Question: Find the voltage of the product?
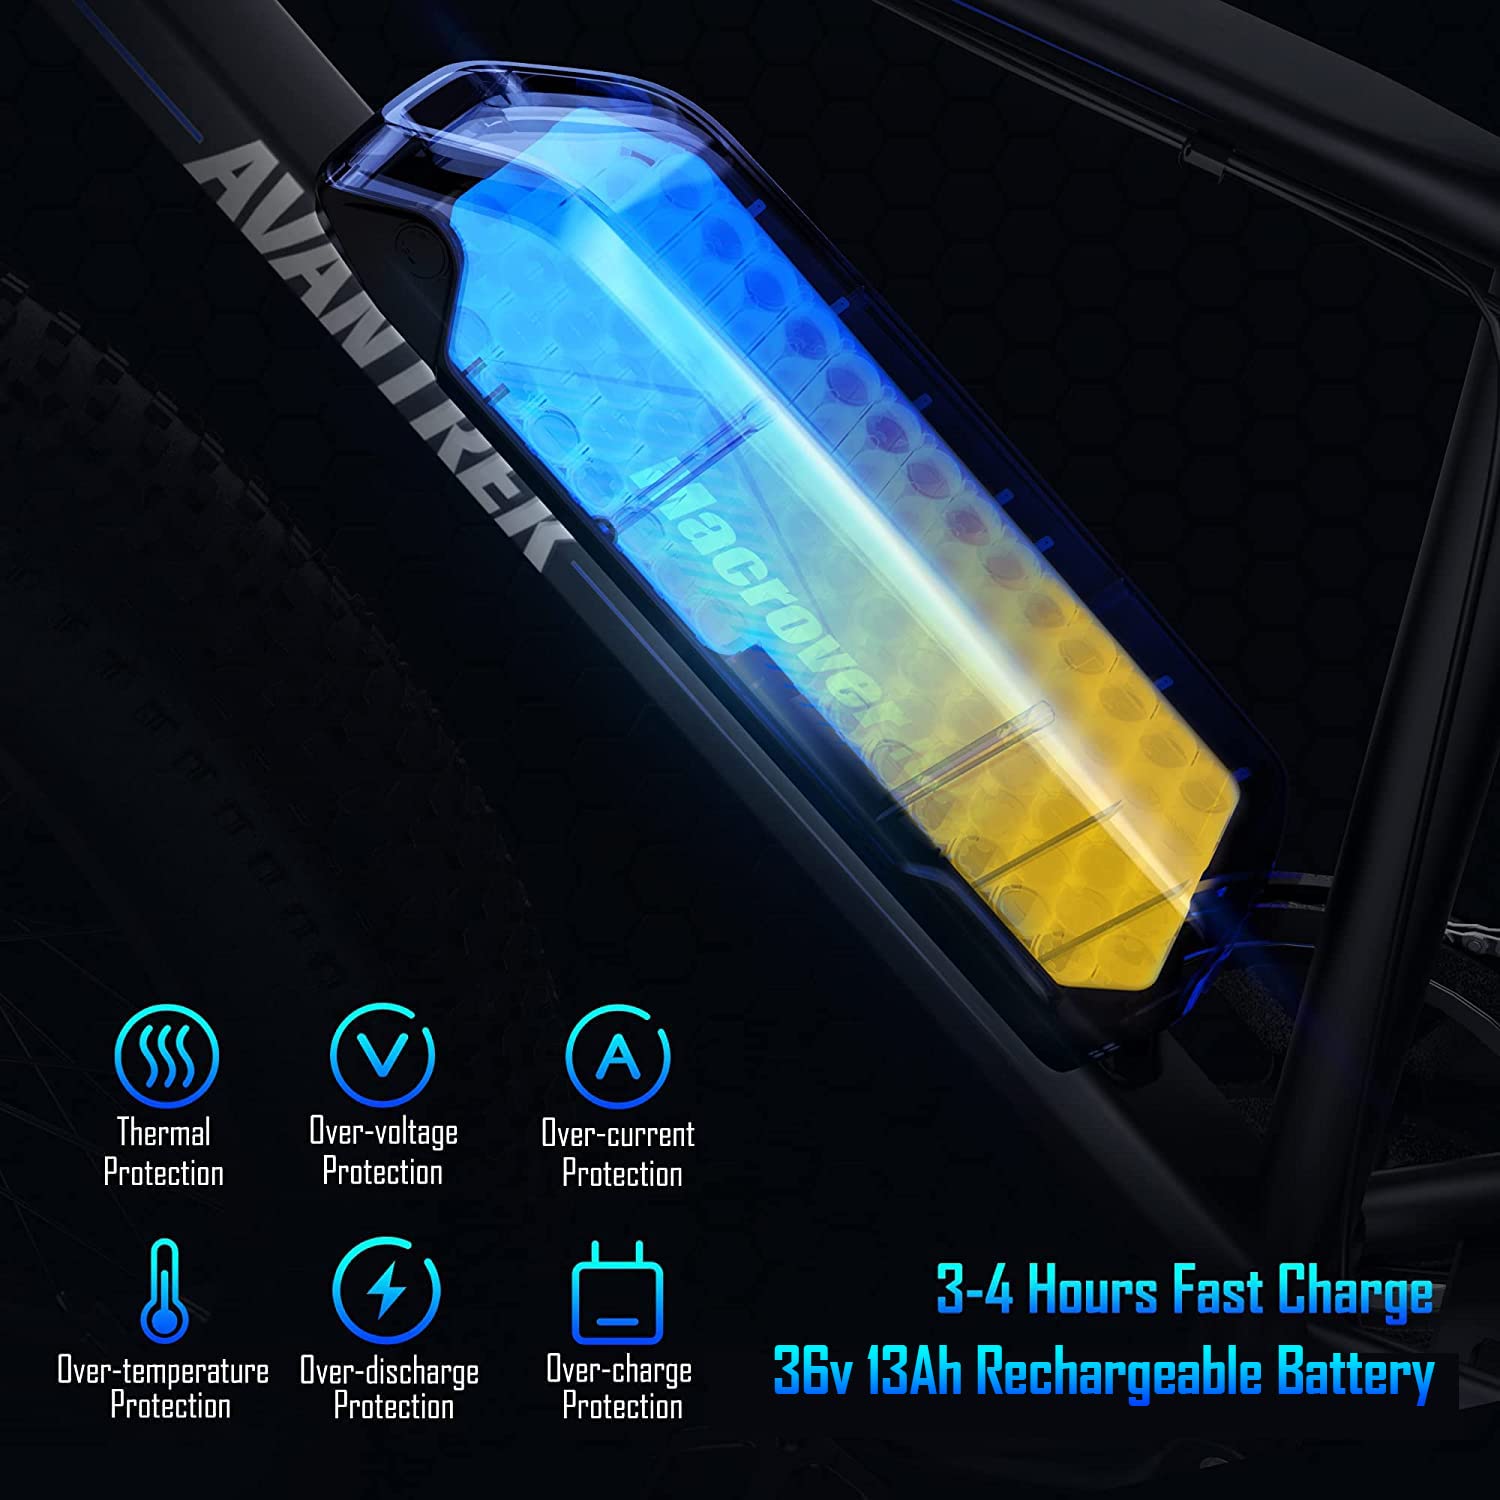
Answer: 36.0 volt